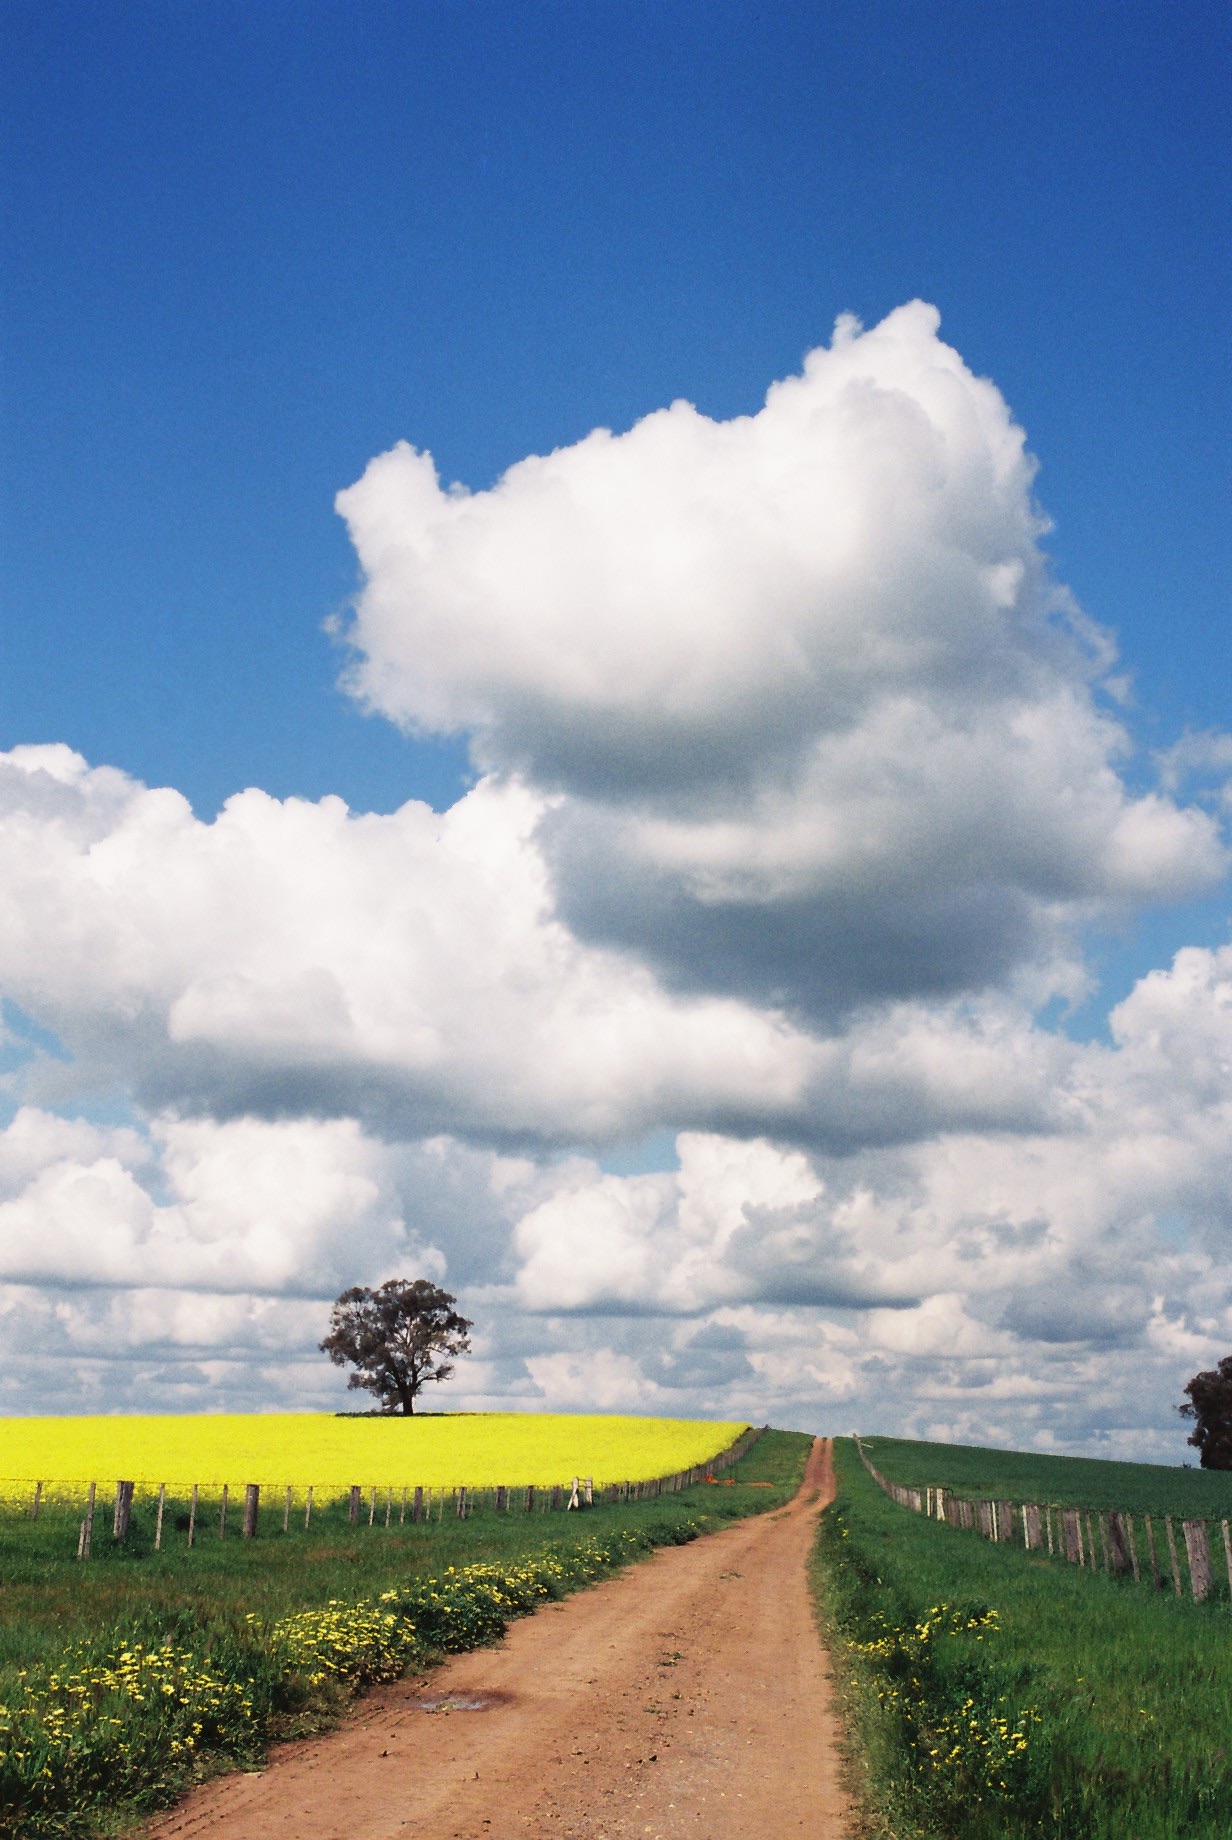
landscape, nature, grass, horizon, mountain, cloud, sky, road, field, meadow, prairie, sunlight, hill, cumulus, agriculture, plain, grassland, rural area, meteorological phenomenon, atmosphere of earth